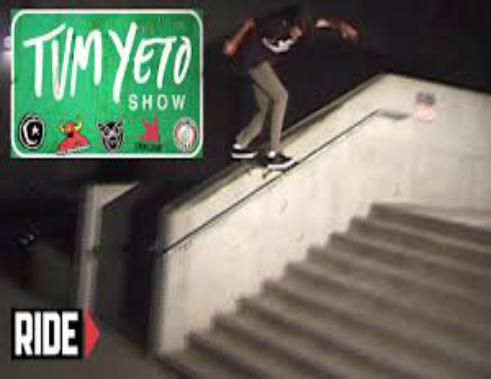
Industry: Leisure